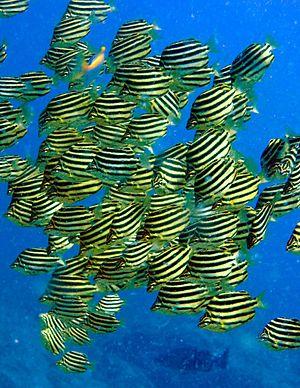
Les Kyphosidae sont une famille de poissons perciformes.